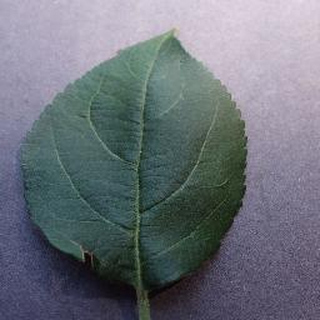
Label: healthy_apple